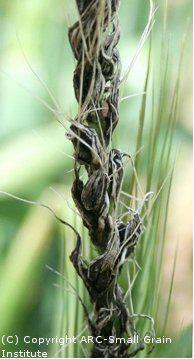
Plant: Wheat
Disease: wheat loose smut